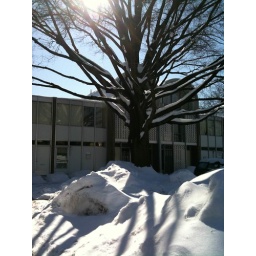
Not a cloud in the sky in the days after a huge snowstorm pummeled much of the East Coast.